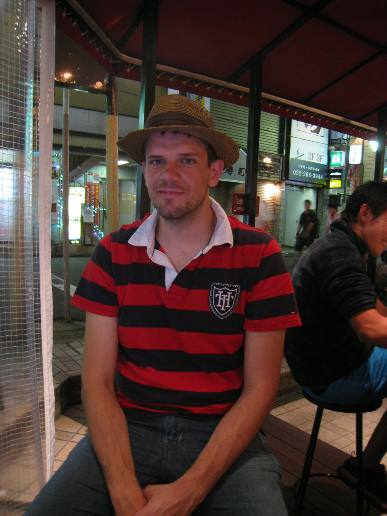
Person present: Yes